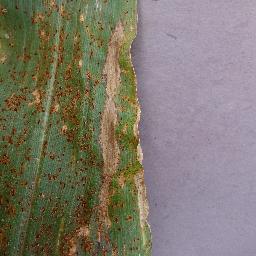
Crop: corn
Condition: (maize)_northern_blight